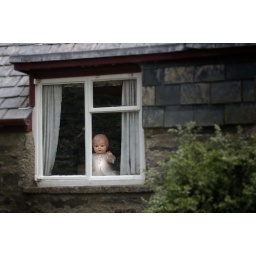
Seen in a bedroom window in a Welsh village. At first we thought it was a baby.